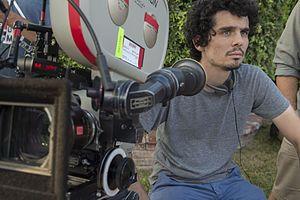
La La Land, ou Pour l'amour d'Hollywood au Québec, est un film musical américain écrit et réalisé par Damien Chazelle, sorti en 2016.
La La Land, ou Pour l'amour d'Hollywood au Québec, est un film musical américain écrit et réalisé par Damien Chazelle, sorti en 2016.